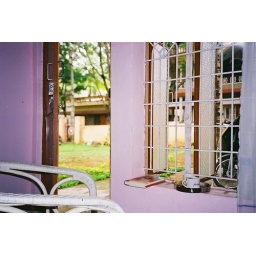
first lunch in the pink palace, my place by the window